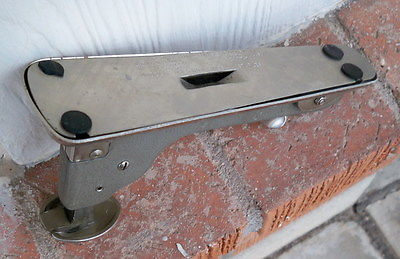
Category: stapler